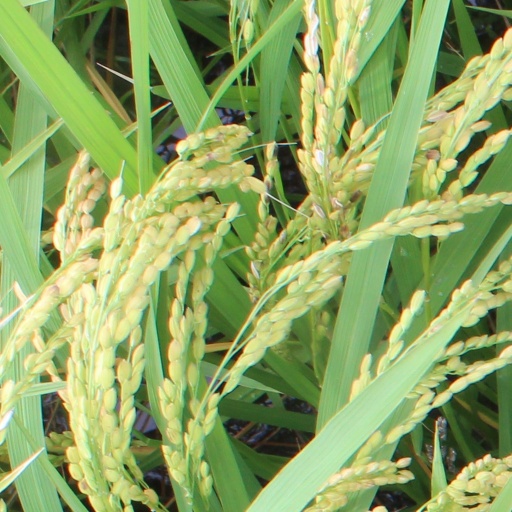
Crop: rice